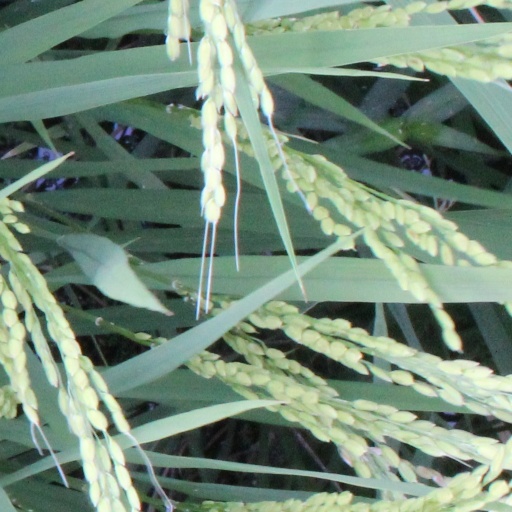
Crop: rice